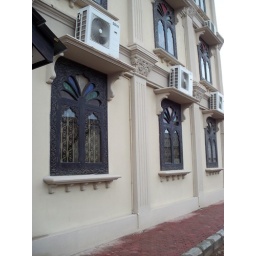
coconut tree designs in the windows